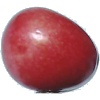
Label: Cherry 2